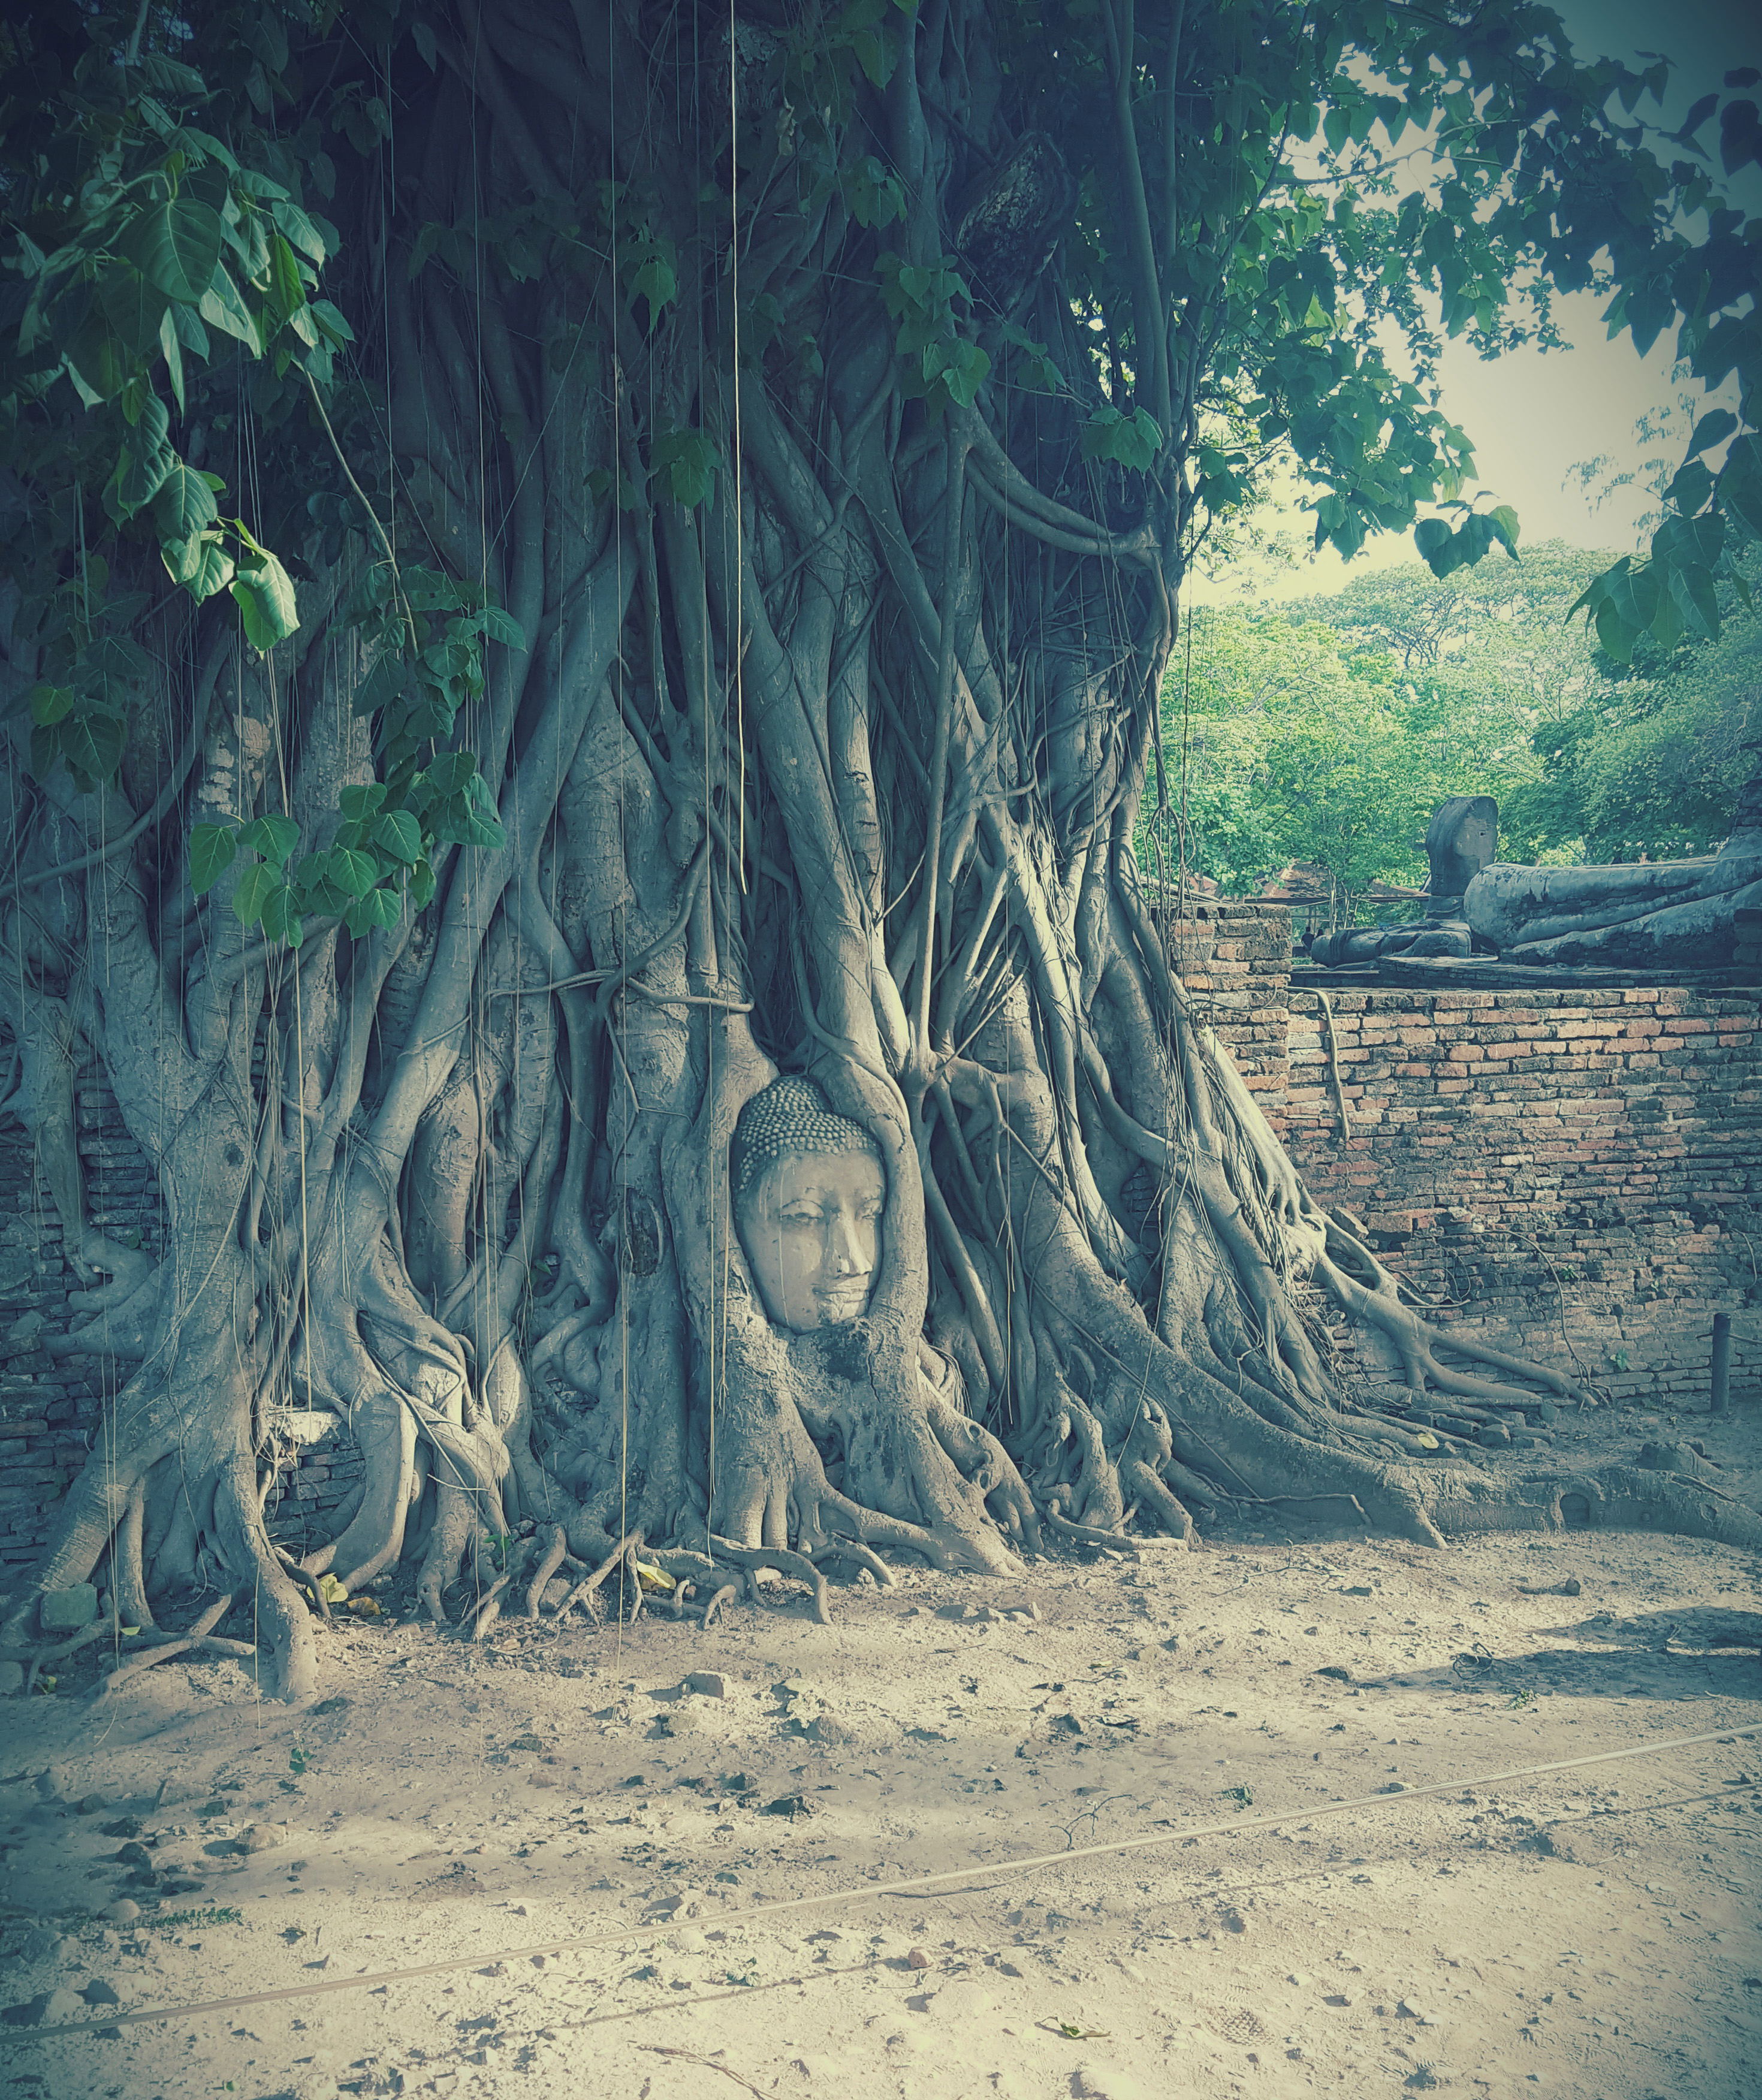
tree, forest, plant, sunlight, travel, statue, jungle, park, asia, ancient, sightseeing, thailand, painting, trees, temple, head, roots, buddha, famous, heritage, historical, habitat, landmarks, wat, ayutthaya, mahathat, natural environment, woody plant